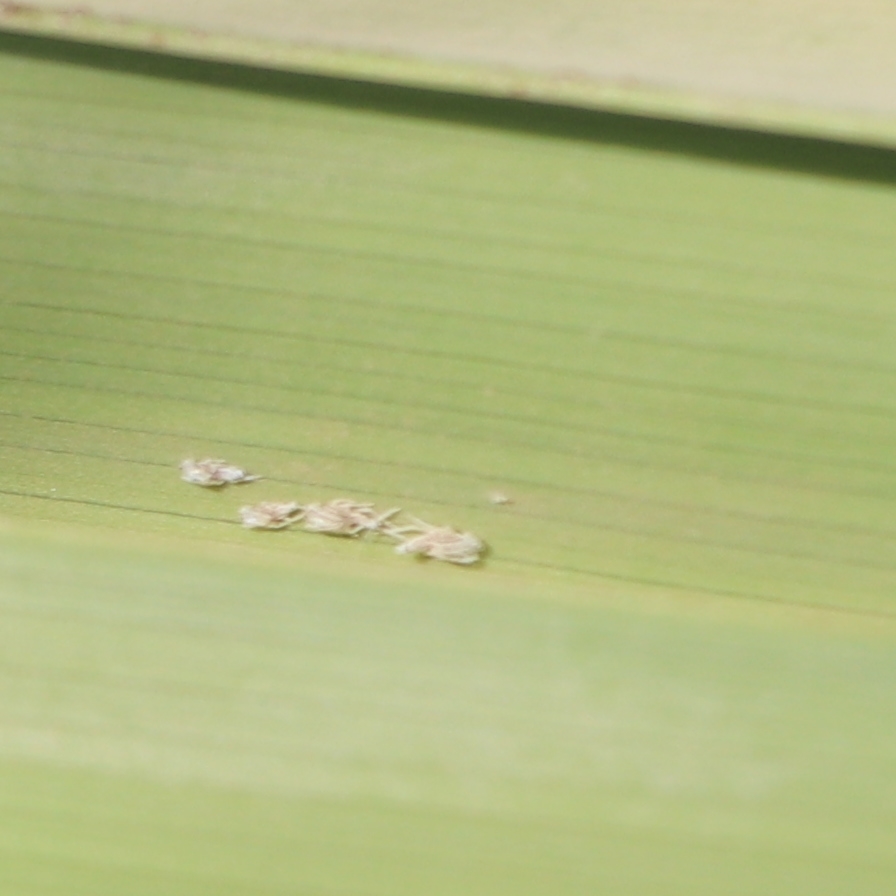
Label: Bug